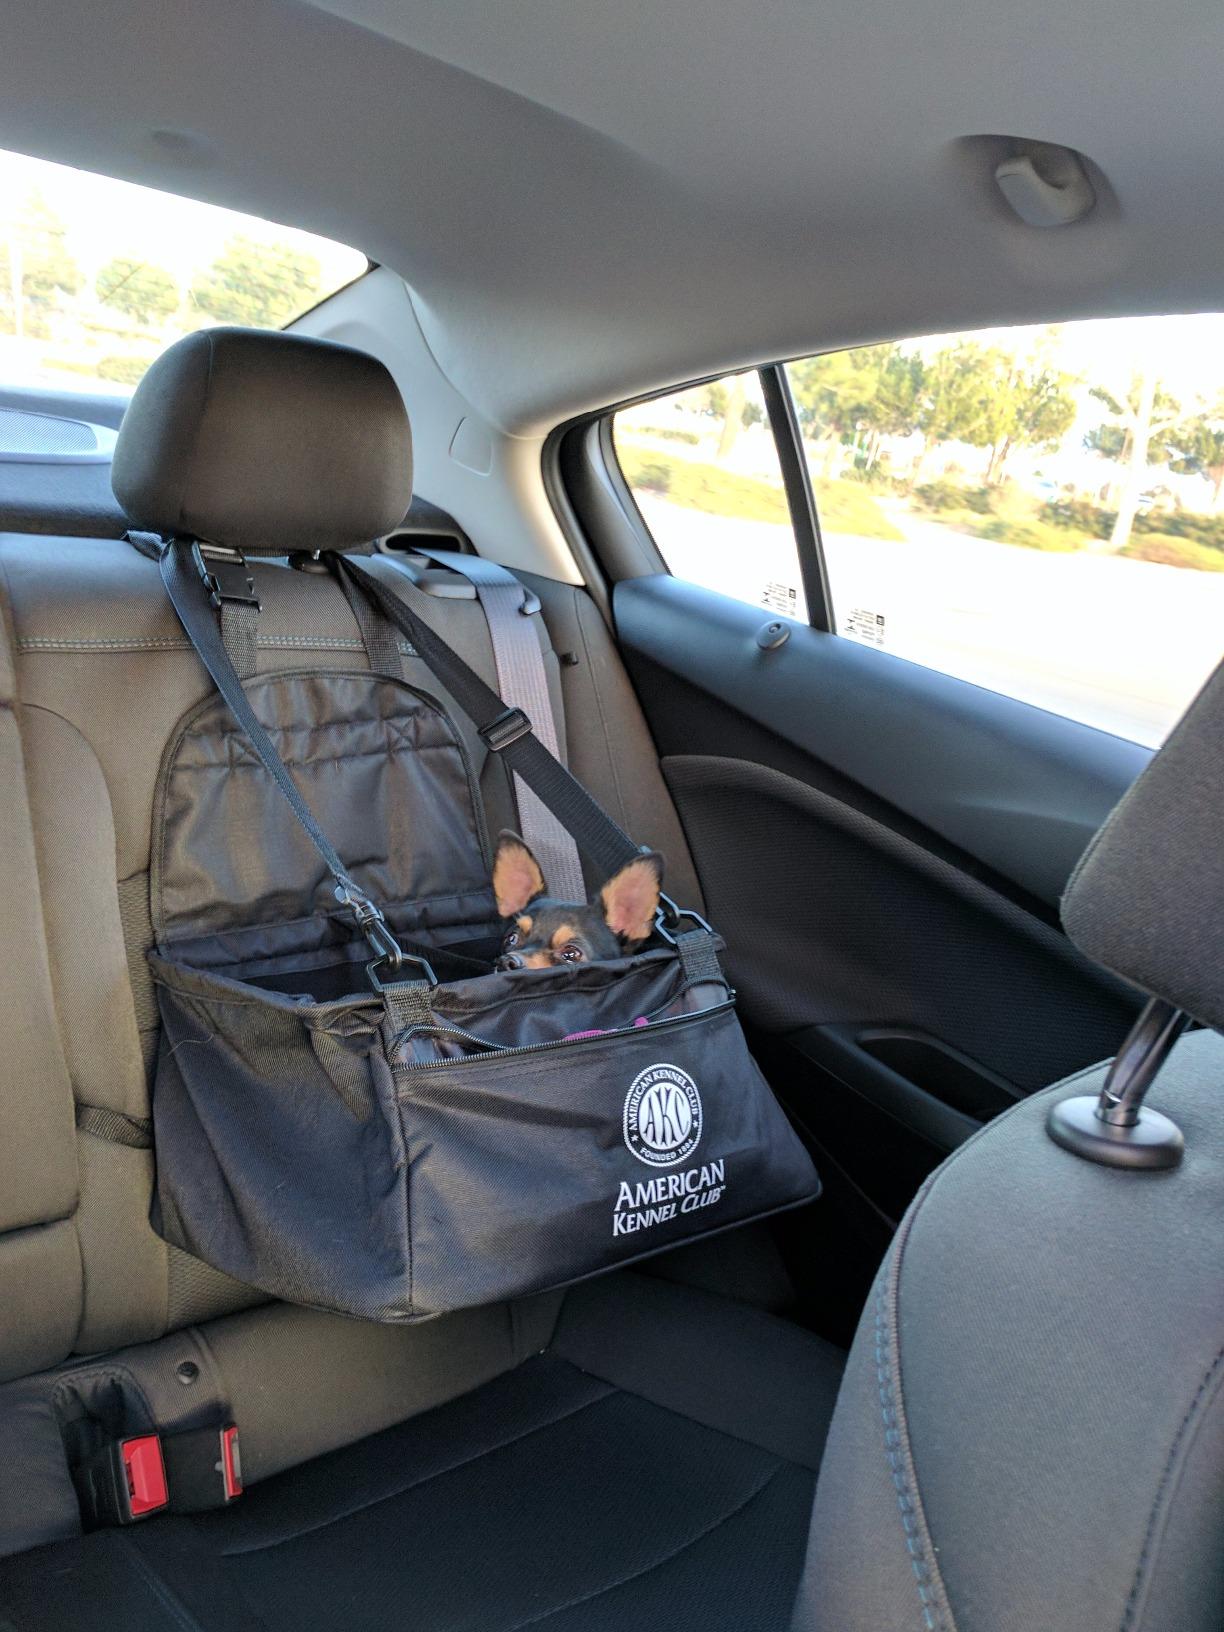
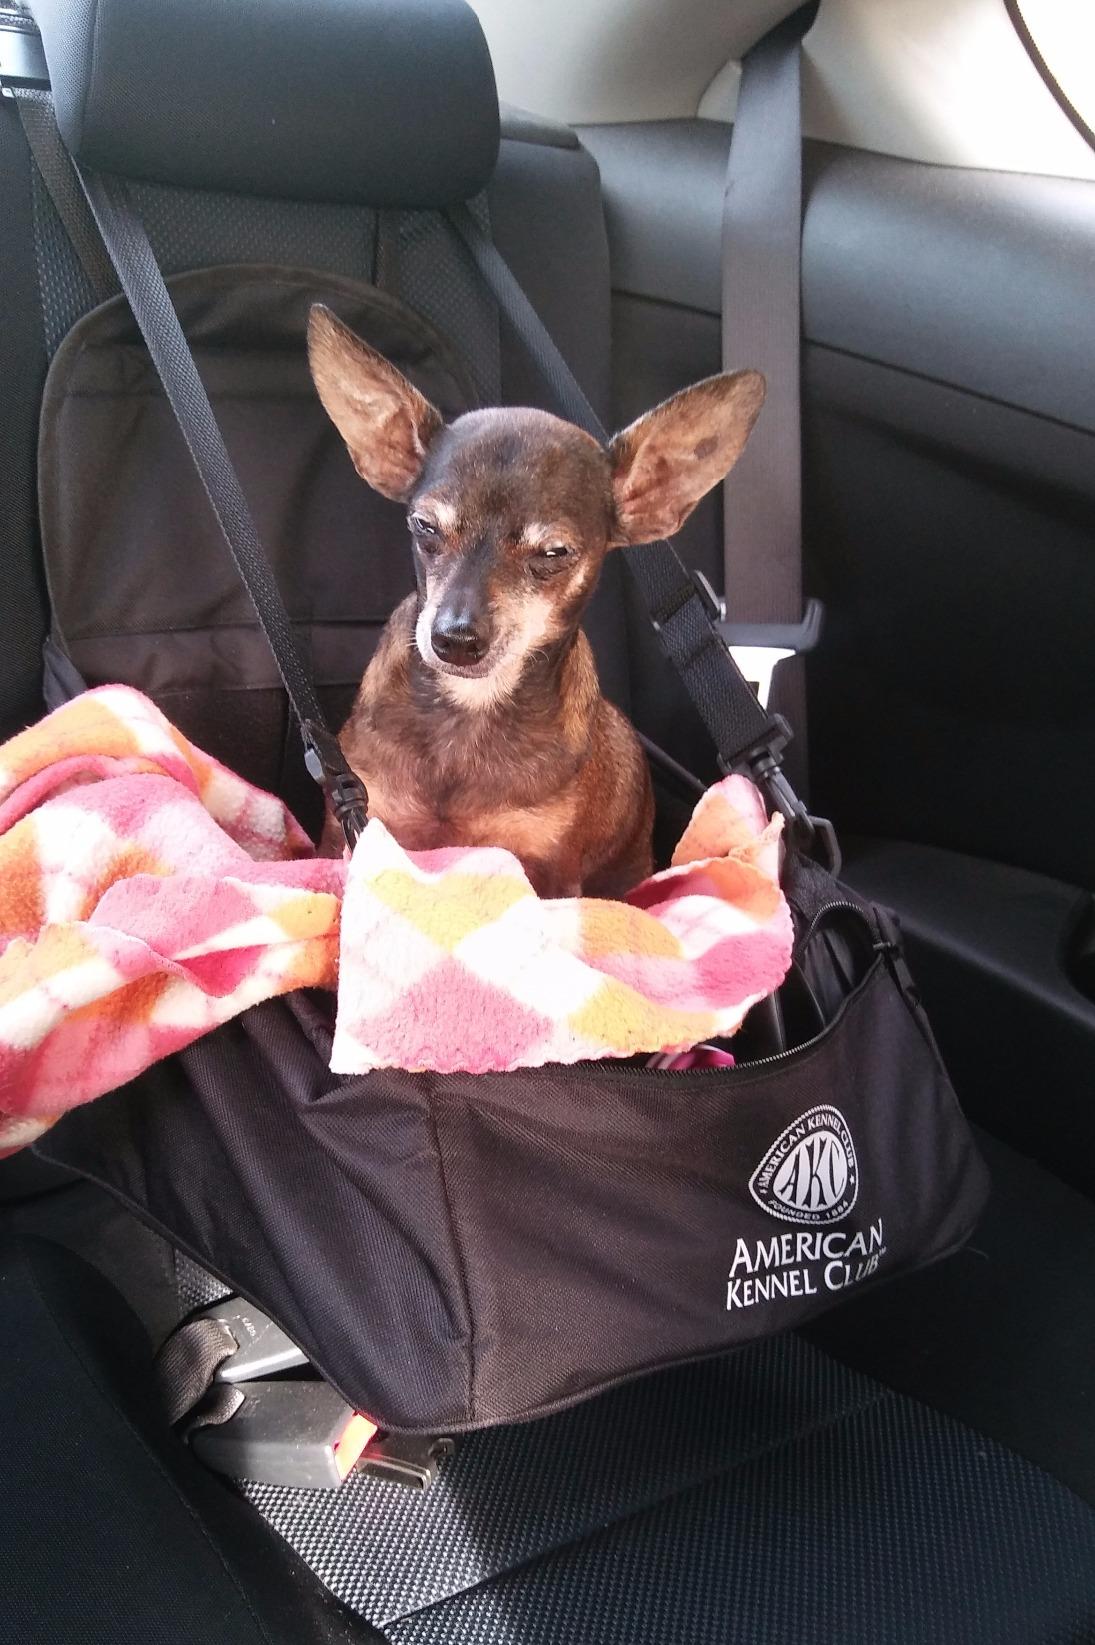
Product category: items_kennel
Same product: yes